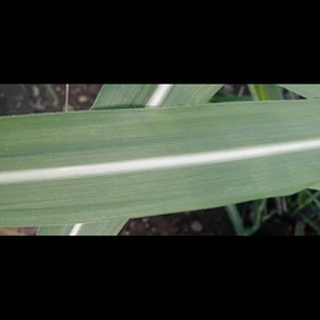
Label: healthy_sugarcane